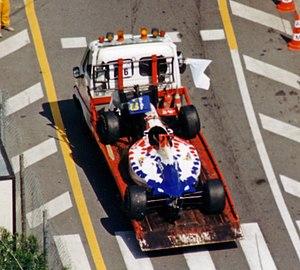
Le Grand Prix automobile de Monaco 1995, disputé sur le Circuit de Monaco, à Monte-Carlo, à Monaco le 28 mai 1995, est la quarante-deuxième édition du Grand Prix, le 569ᵉ Grand Prix de Formule 1 couru depuis 1950 et la cinquième manche du championnat 1995.
La Footwork FA16 est la monoplace de Formule 1 engagée par l'écurie Arrows lors de la saison 1995 de Formule 1. Elle est pilotée par l'Italien Gianni Morbidelli, le Japonais Taki Inoue et l'Italien Massimiliano Papis, pilote-payant qui remplace Gianni Morbidelli pour sept Grands Prix. Arrows abandonne le motoriste Ford-Cosworth qui motorisait la Footwork FA15 et utilise un moteur Hart pour cette saison.
Takachiho Inoue, plus connu sous le nom de Taki Inoue est un ancien pilote automobile japonais. Il a notamment disputé 18 Grands Prix de Formule 1 entre 1994 et 1995. Il totalise treize abandons, son meilleur résultat est une 8ᵉ place au Grand Prix d'Italie à Monza et sa meilleure qualification est une 18ᵉ place sur la grille de départ décrochée à cinq reprises.